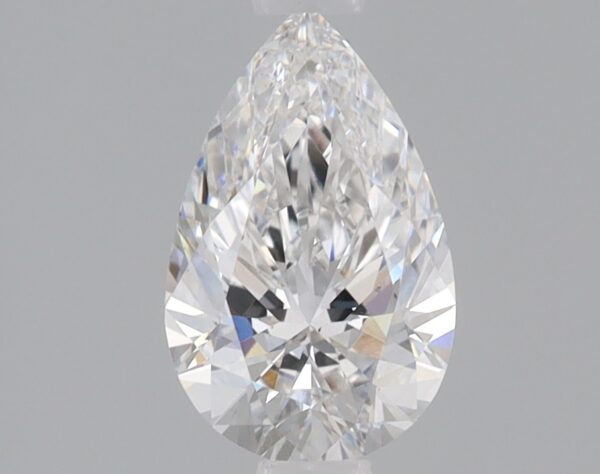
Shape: pear
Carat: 0.89
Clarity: VS2
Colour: E
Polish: EX
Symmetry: EX
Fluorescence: NONE
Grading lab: IGI
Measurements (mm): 8.56 x 5.38 x 3.38